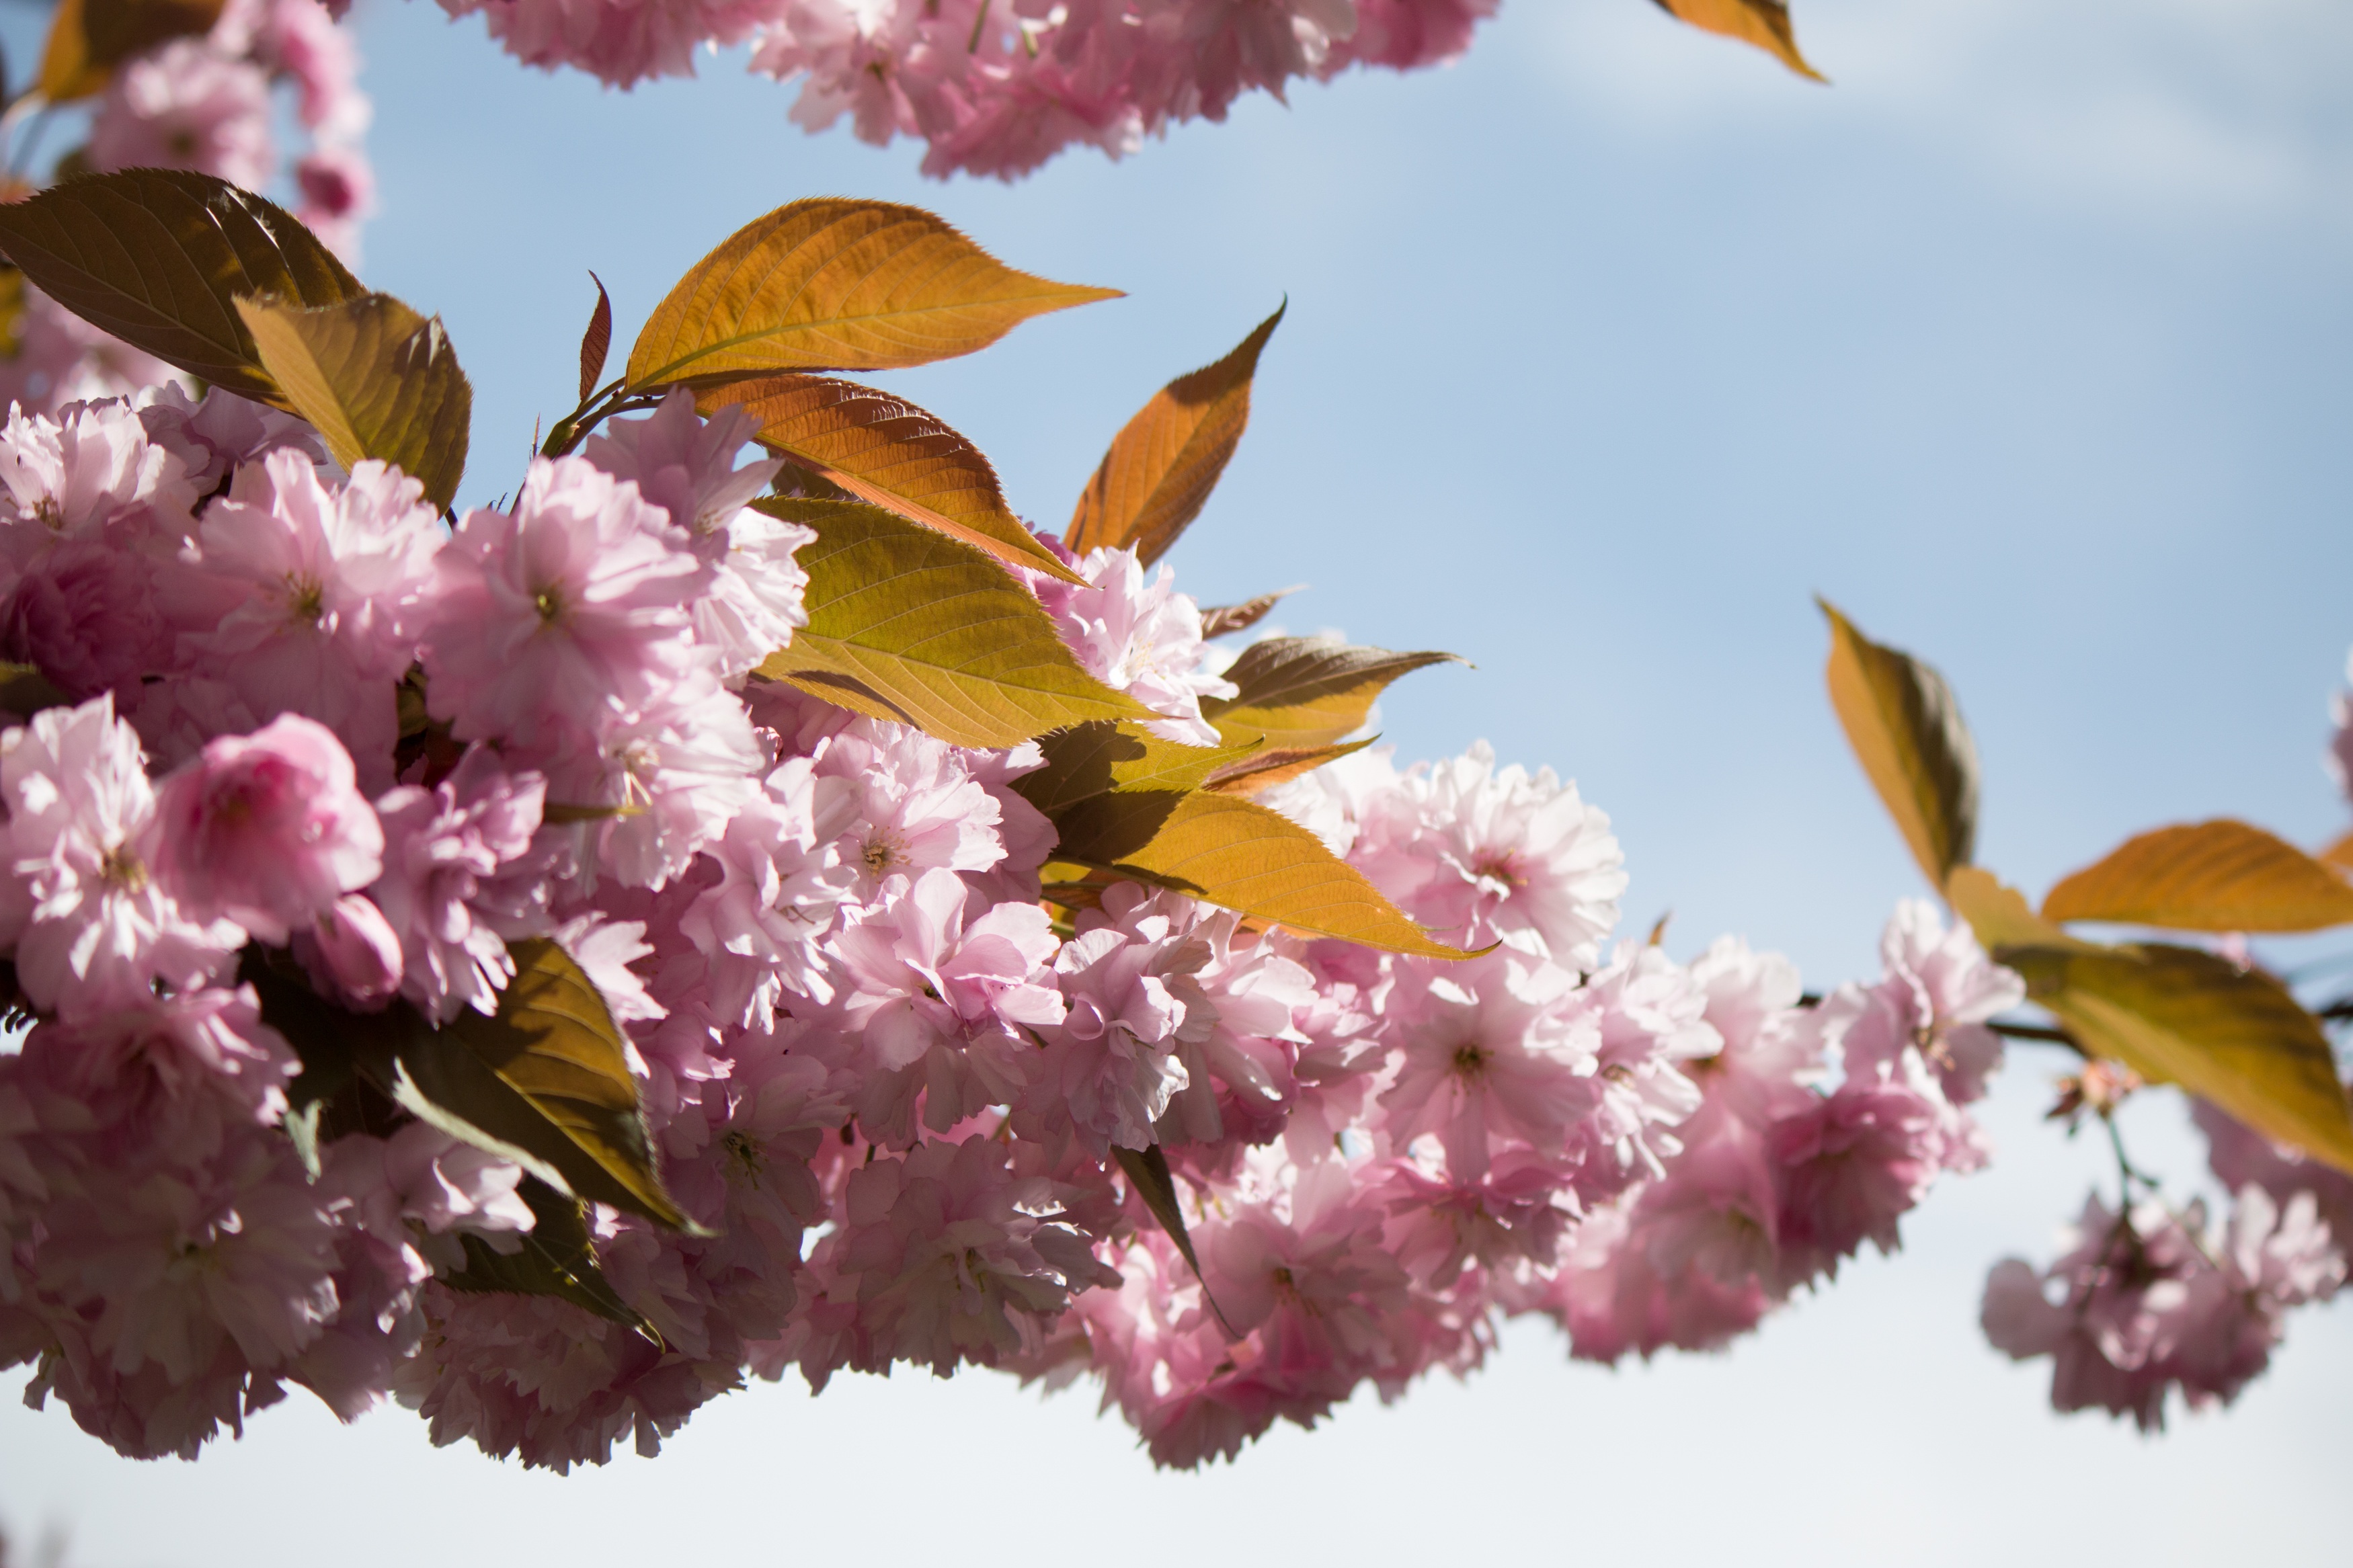
tree, branch, blossom, plant, leaf, flower, petal, bloom, food, spring, produce, autumn, botany, pink, flora, season, cherry blossom, flowers, bl tenmeer, rose greenhouse, flowering plant, japanese cherry, prunus serrulata, japanese cherry blossom, japanese flowering cherry, land plant